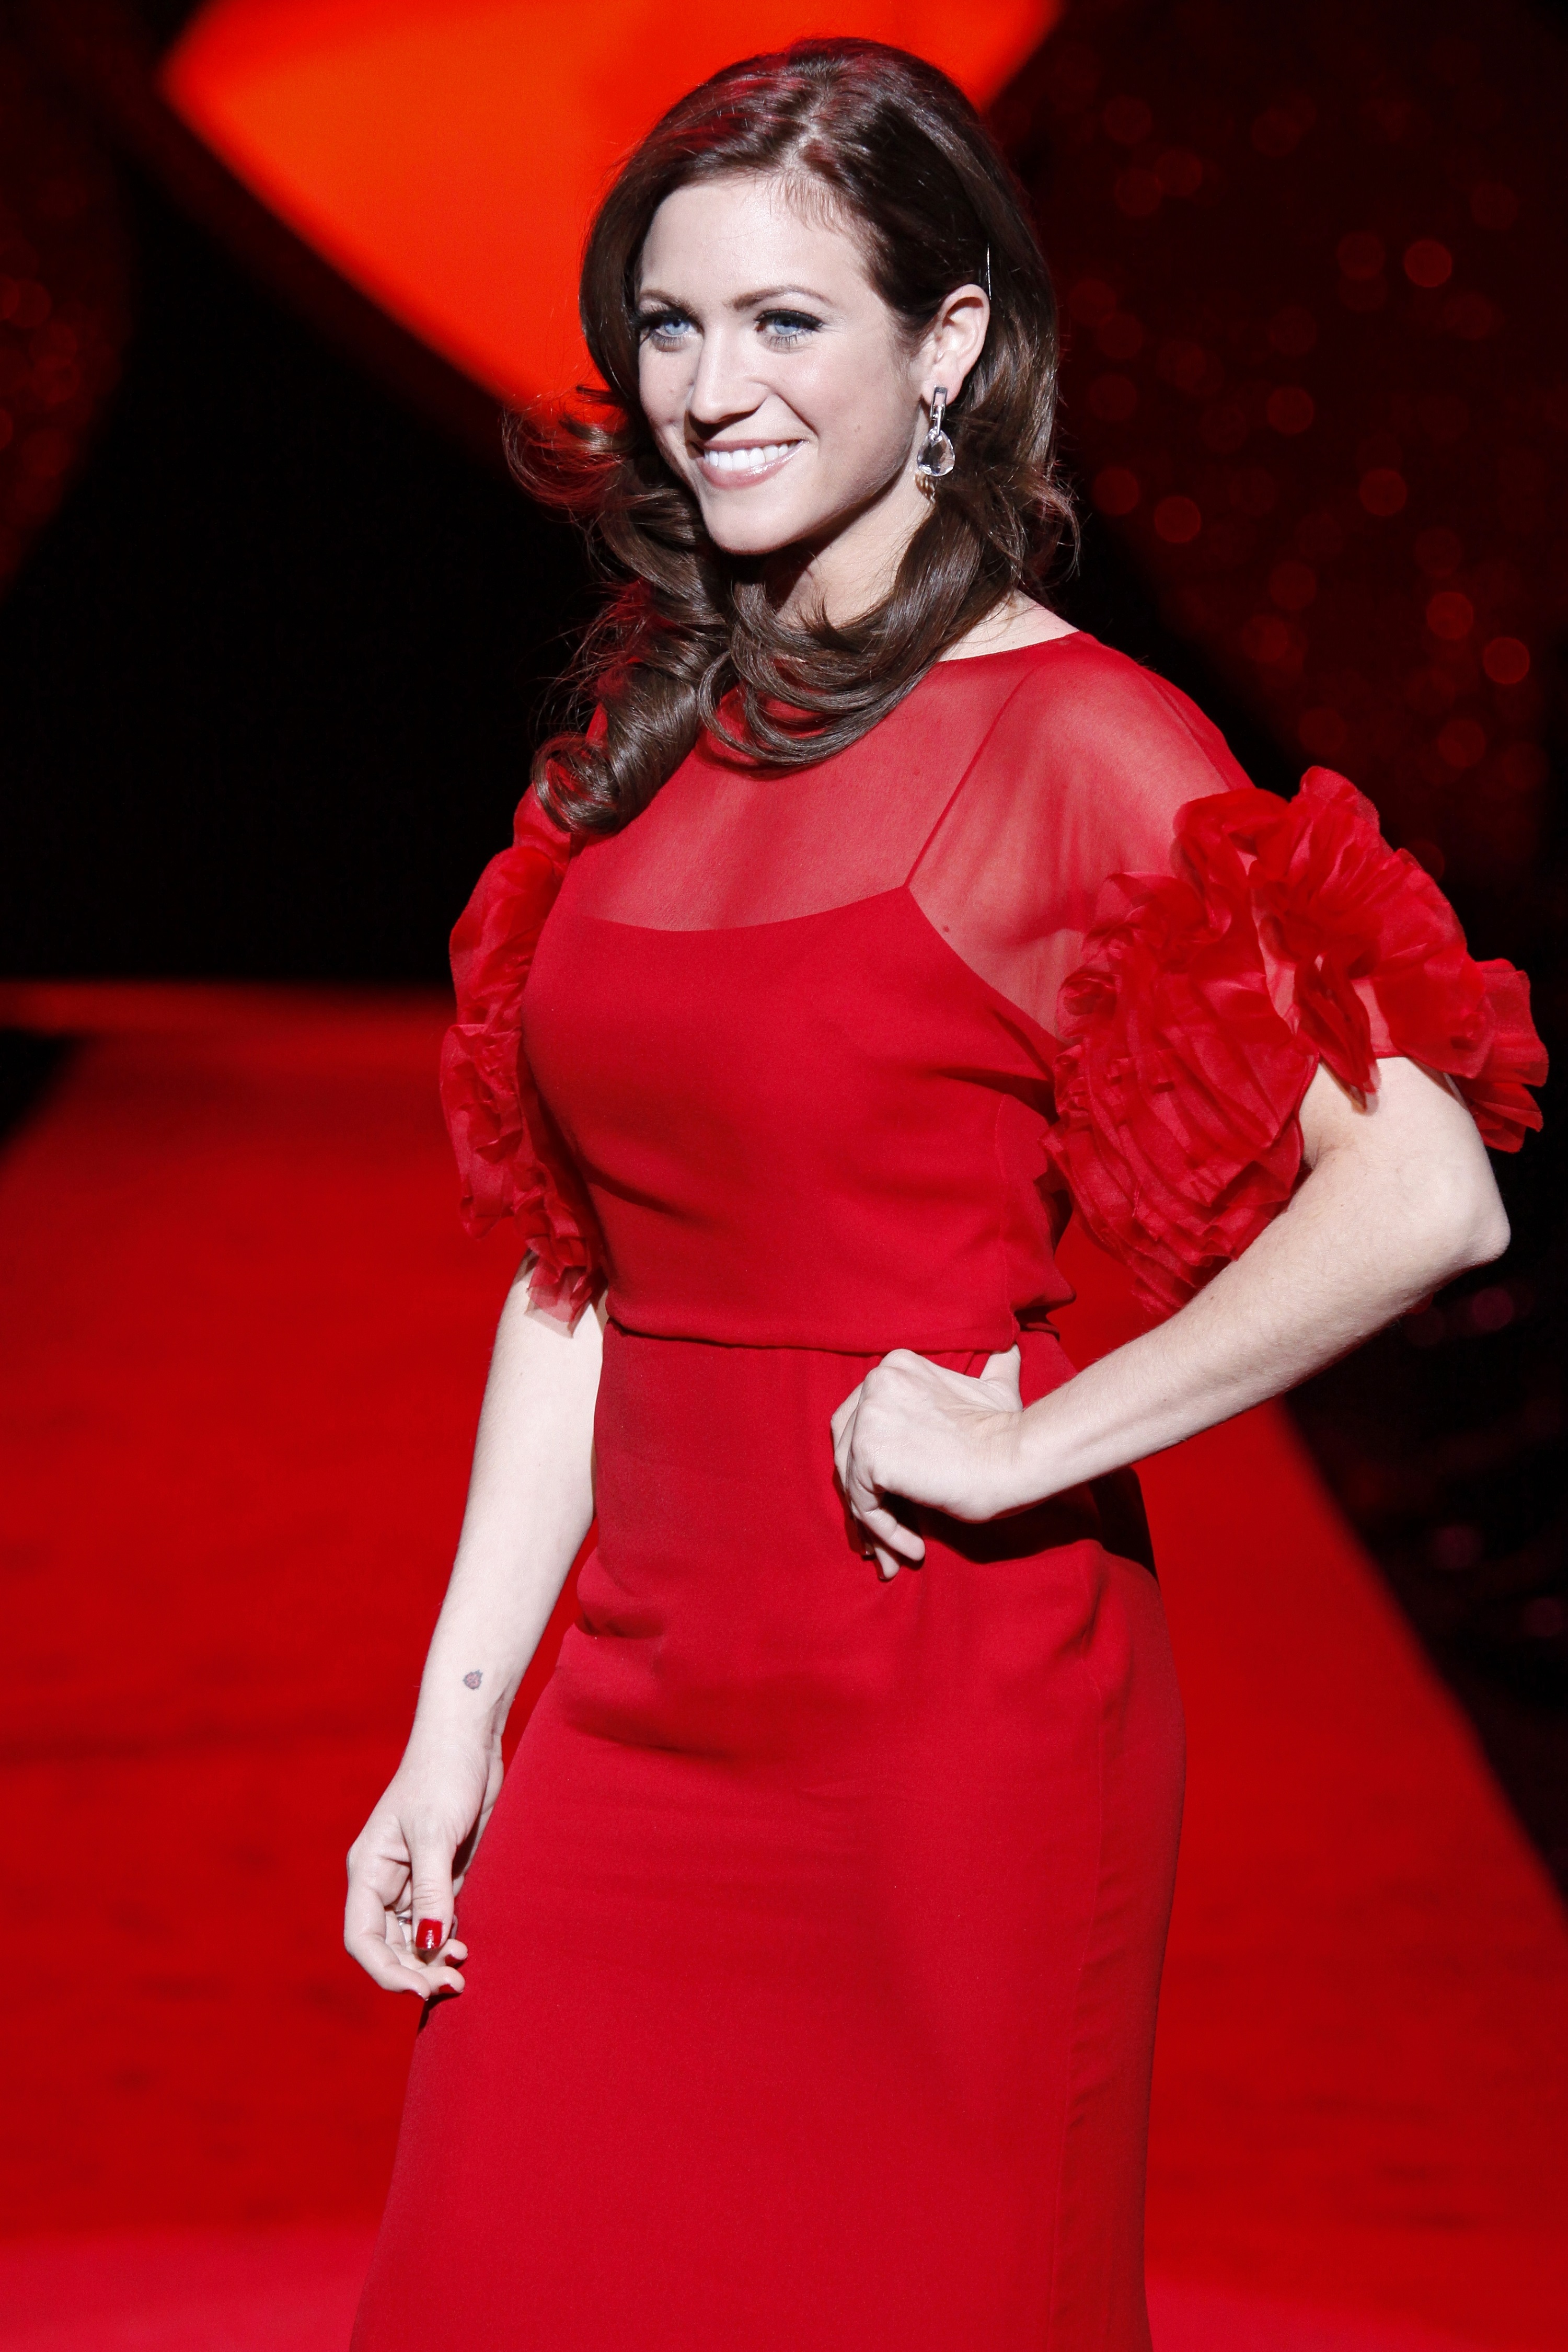
screen, hollywood, singer, model, red, fashion, television, tv, series, cinema, gown, movies, actress, flooring, red carpet, fashion show, motion pictures, brittany snow, soap opera, guiding light